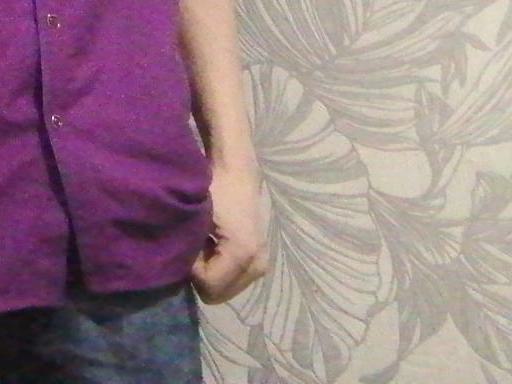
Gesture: no_gesture